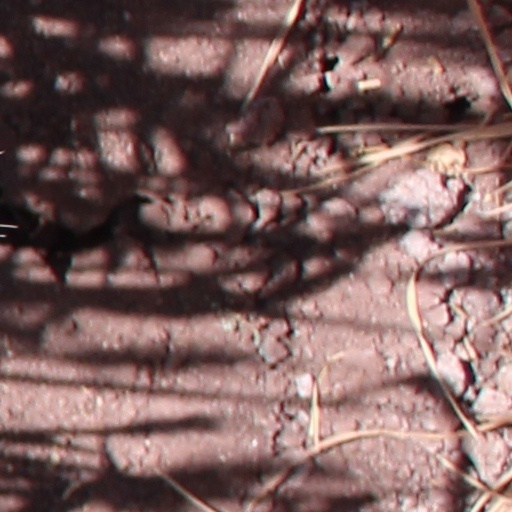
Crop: wheat